Old Artillery Ground

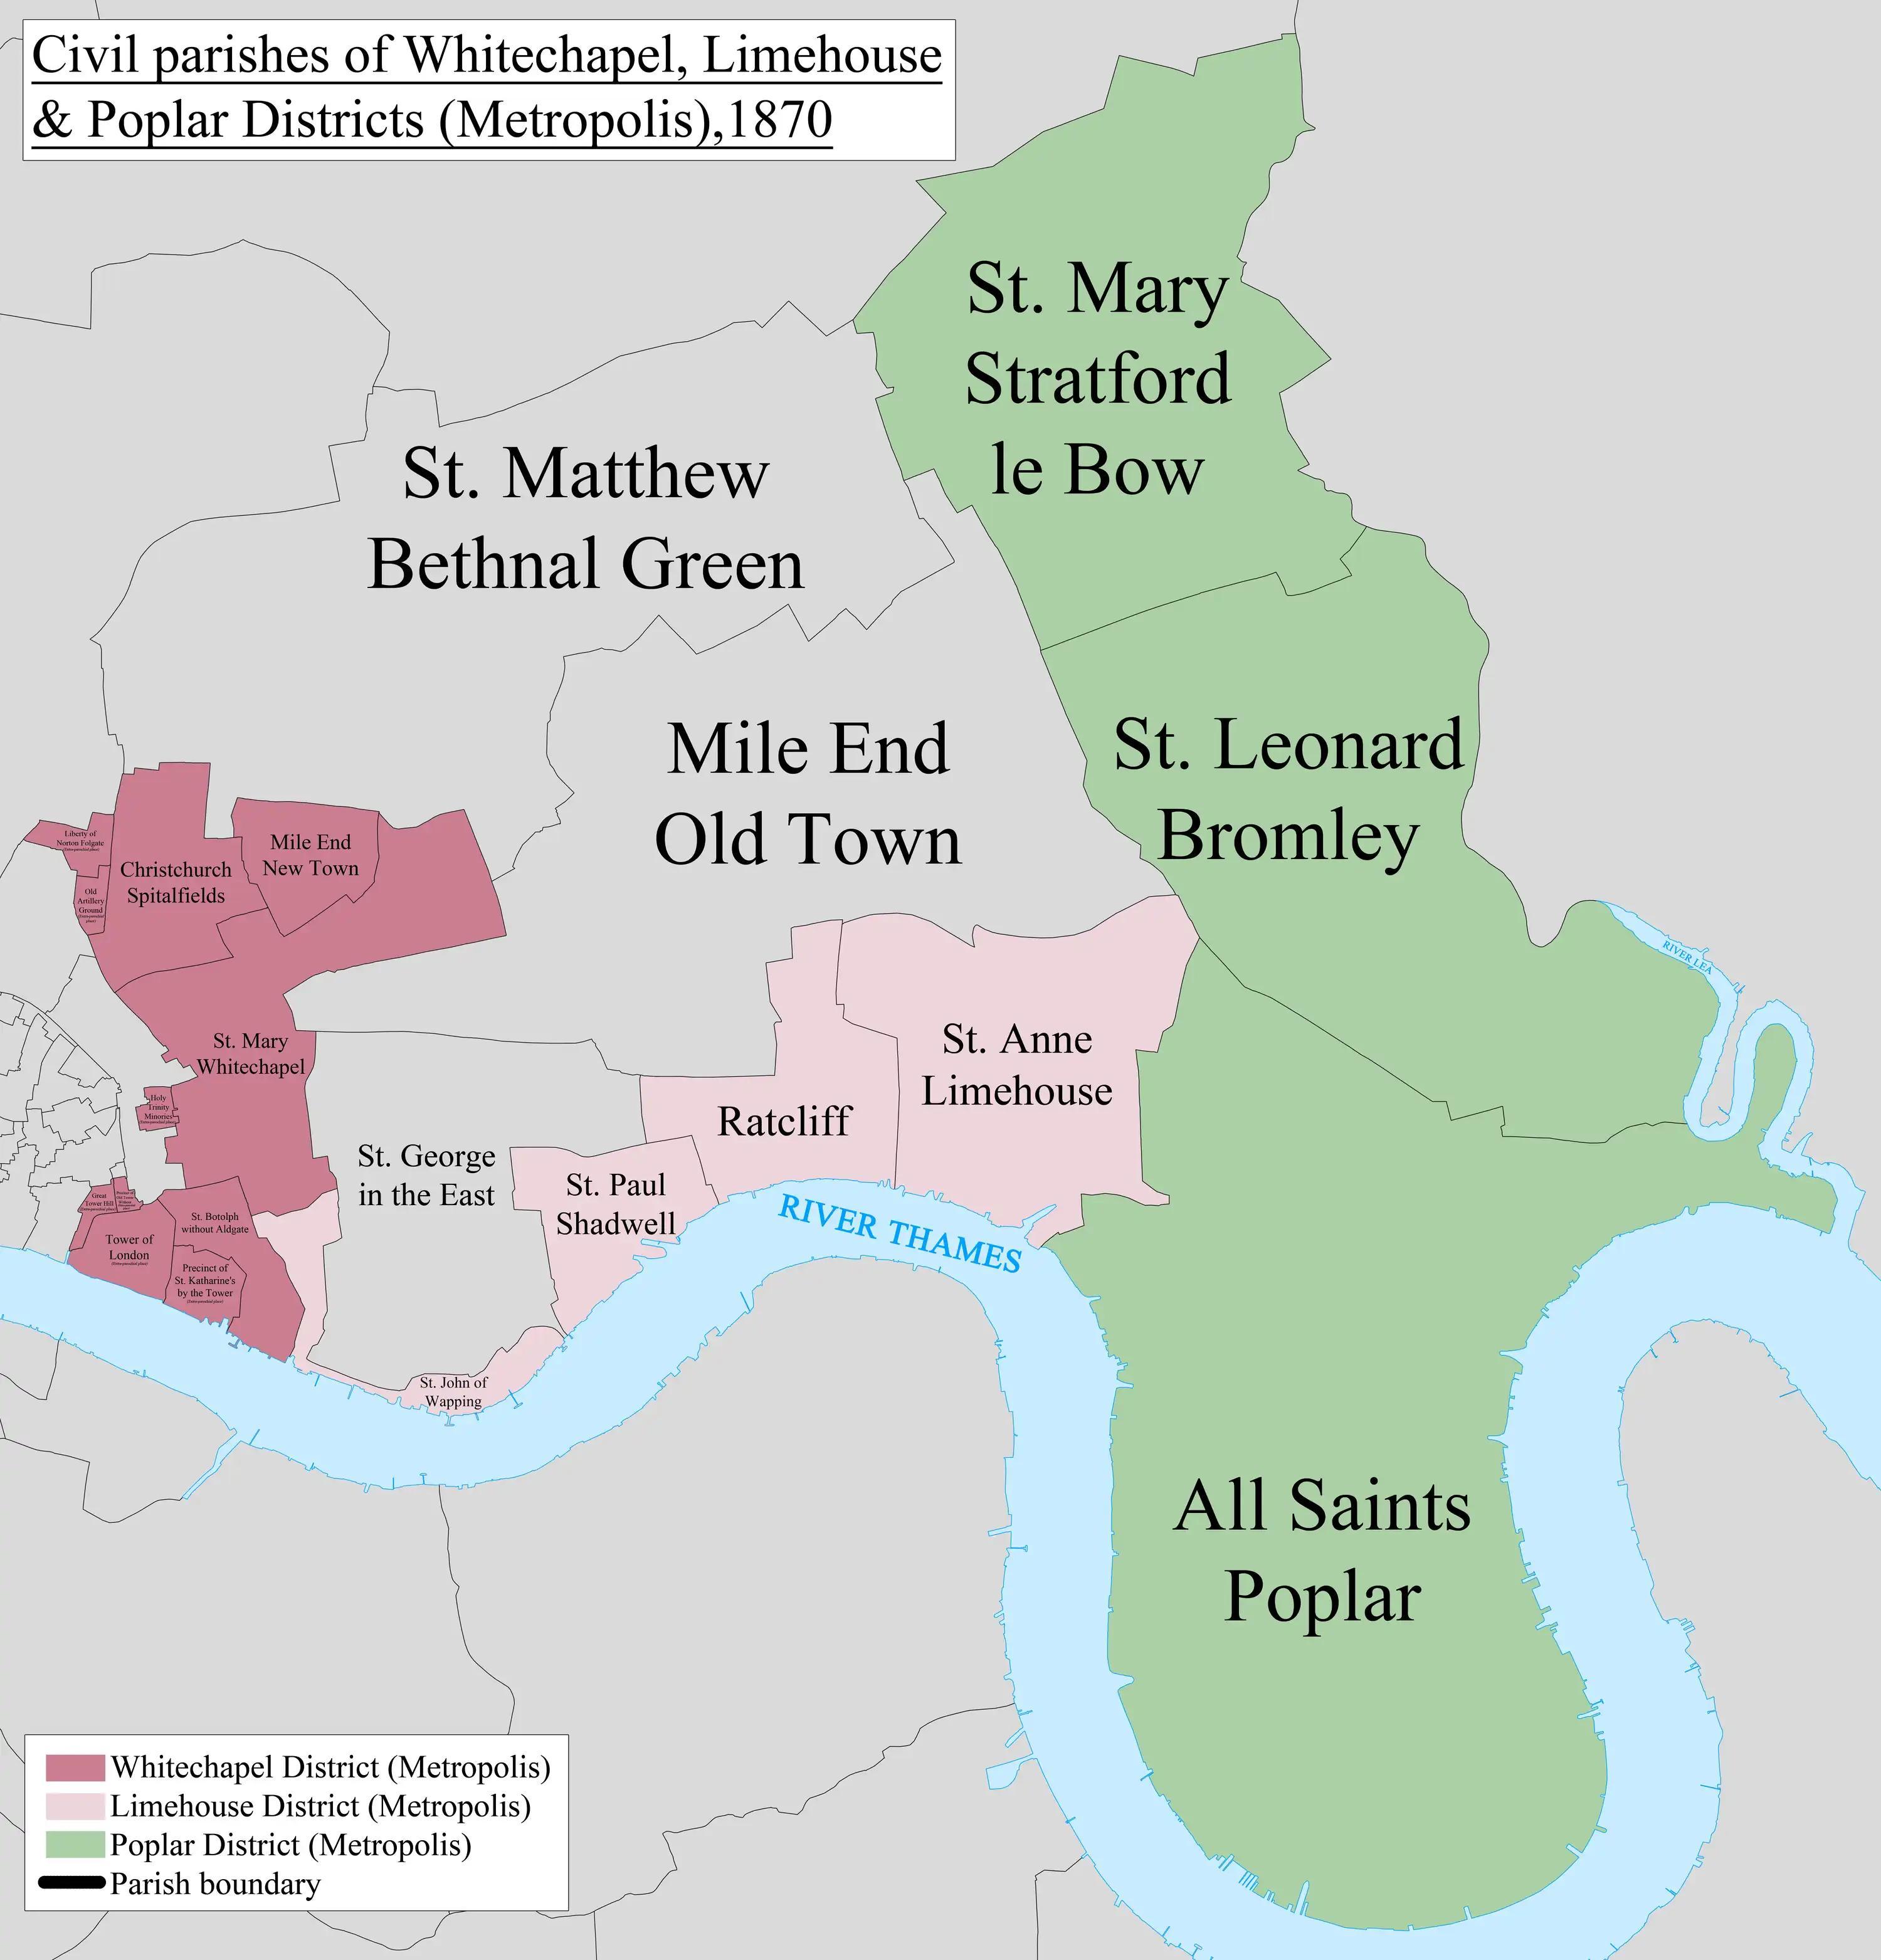
A map showing the civil parish boundaries in 1870.

The Old Artillery Ground is an area of land in Spitalfields, London formerly designated one of the Liberties of the Tower of London and Crown Land.